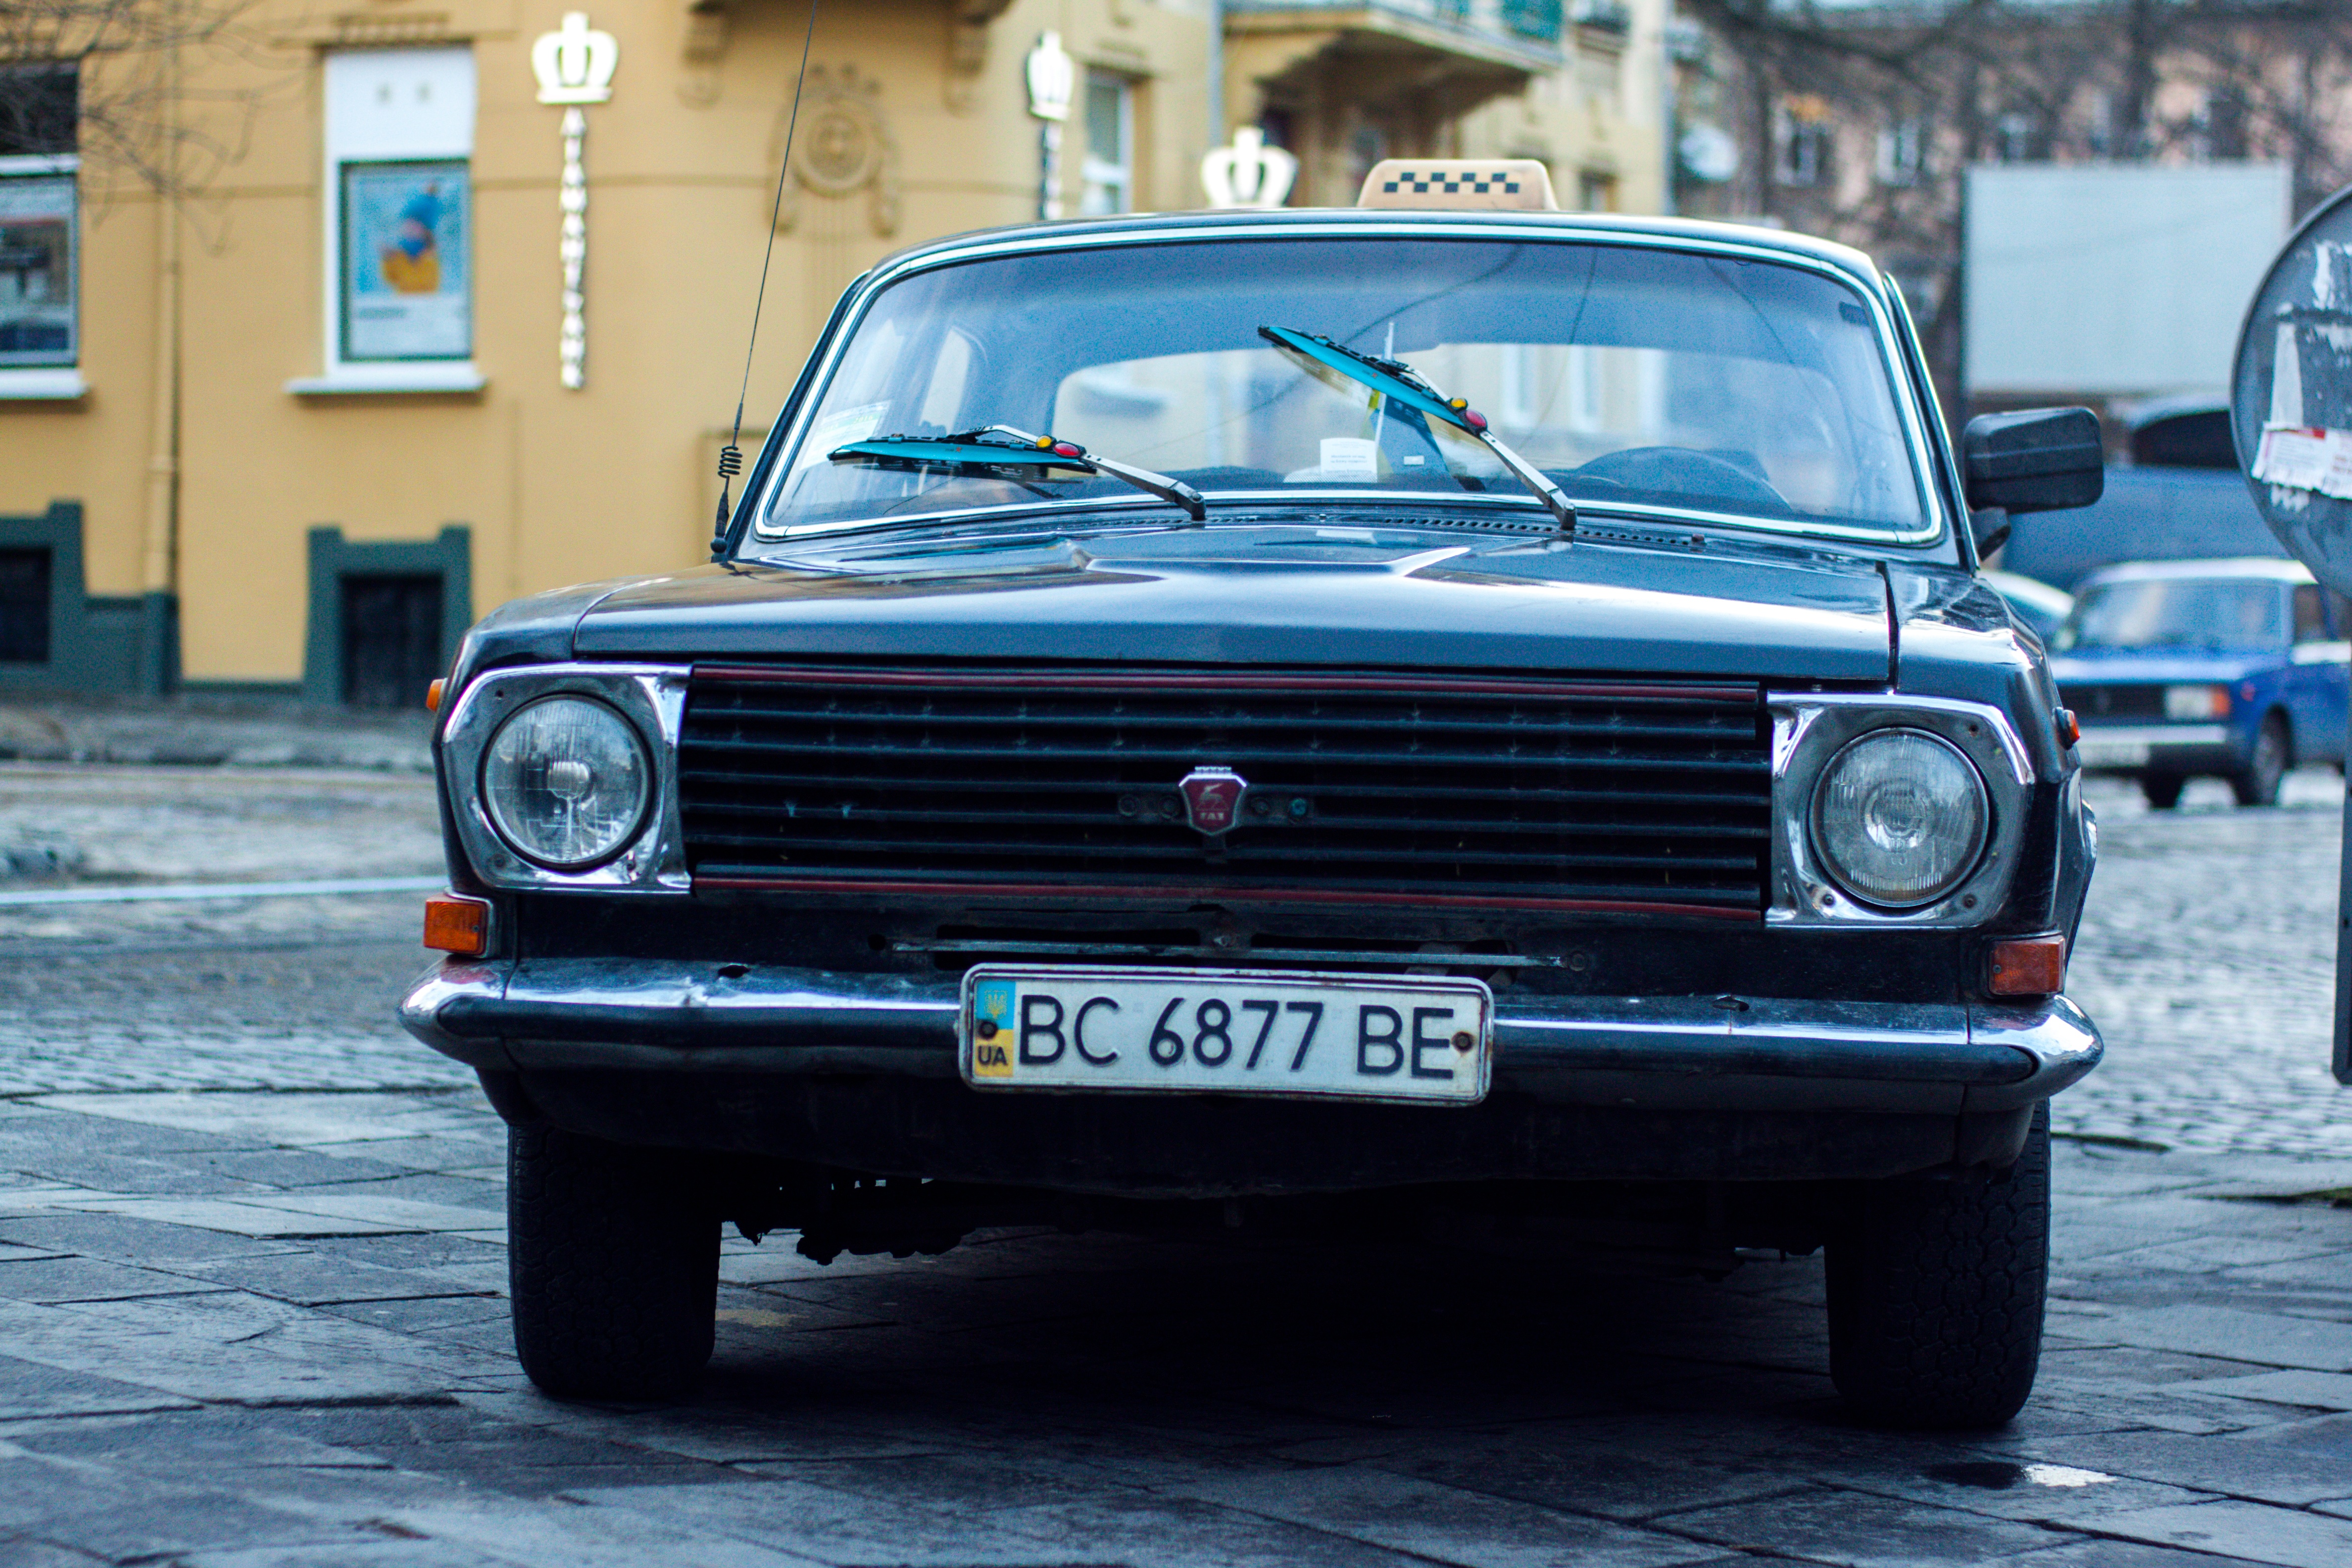
car, vehicle, sedan, convertible, antique car, land vehicle, automobile make, compact car, subcompact car